Seven Women from Hell

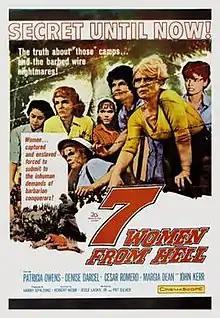

Seven Women from Hell is a 1961 war drama directed by Robert D. Webb and starring Patricia Owens, Denise Darcel (in her final film), Margia Dean, Yvonne Craig and Cesar Romero about women prisoners in a Japanese World War II prison camp, interned with other prisoners.